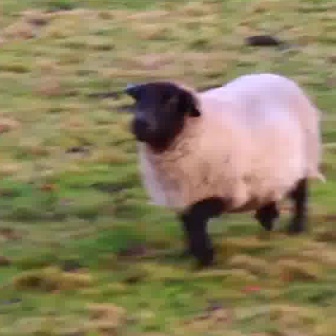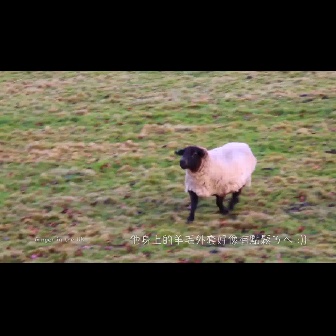
  Please identify the target specified by the bounding box [123,72,323,272] in the first image and locate it in the second image. Return the coordinates in [x_min,y_min,x_max,y_max] format.
Answer: [173,141,257,224]